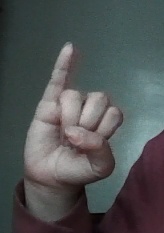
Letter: meem